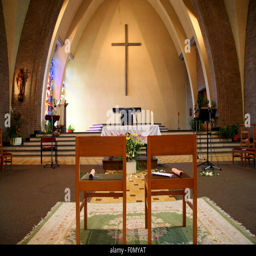
empty modern church with chairs before the wedding celebration .